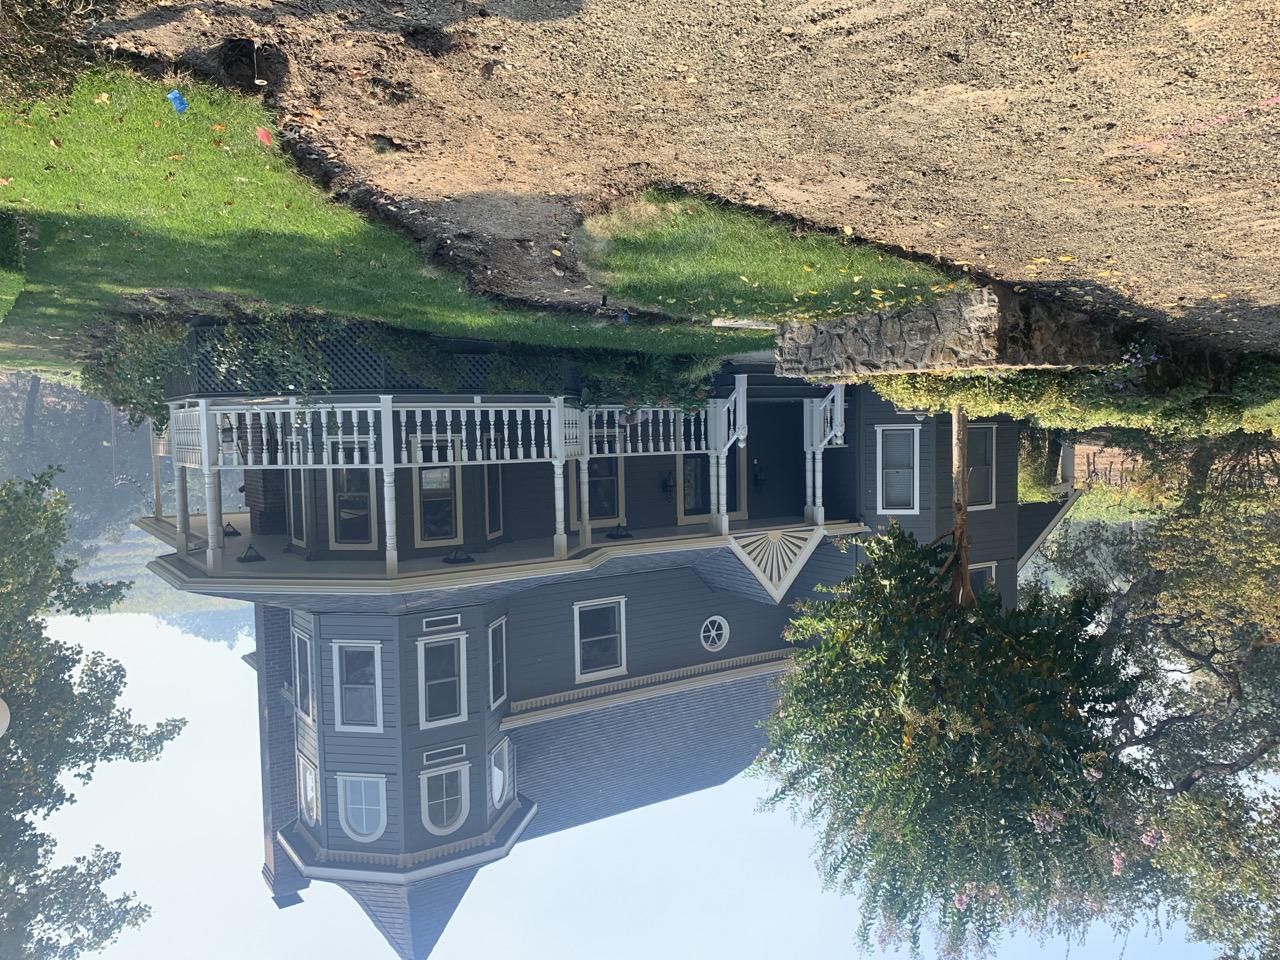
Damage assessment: no_damage